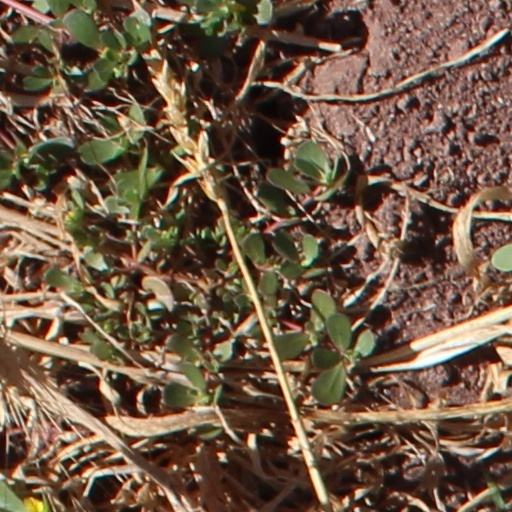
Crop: wheat